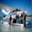
Label: airplane